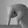
ASL letter: Q